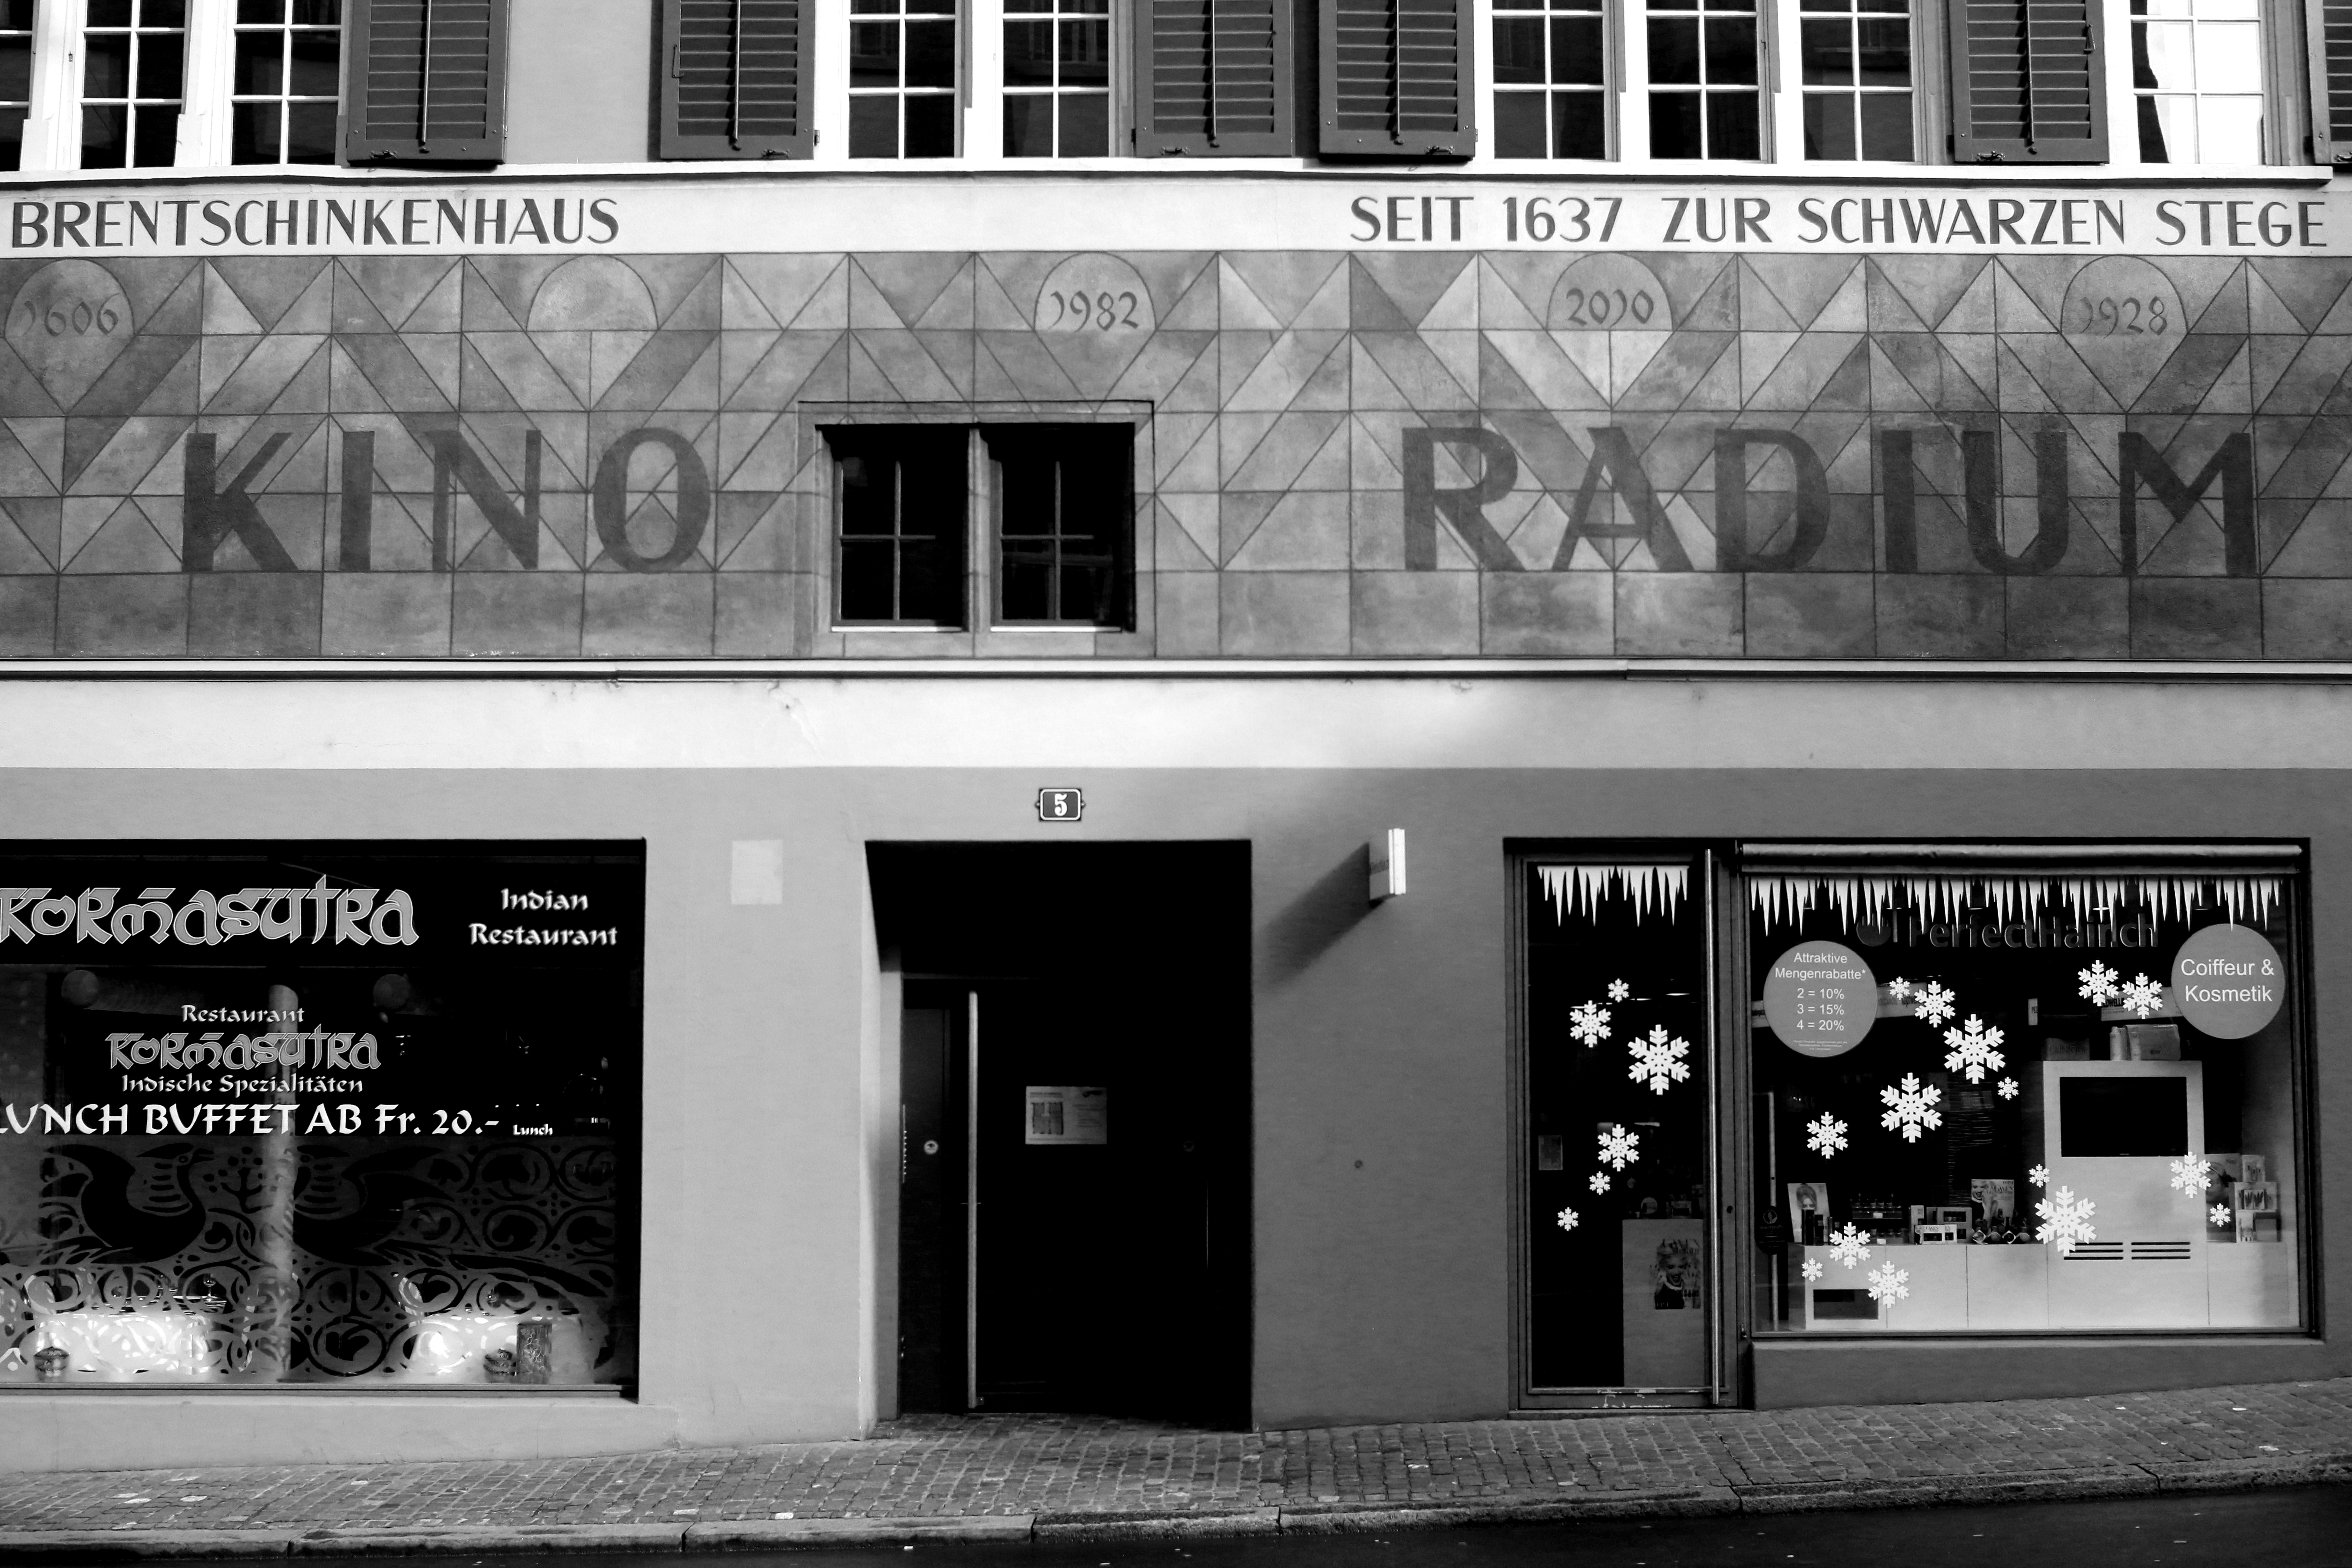
black and white, architecture, white, house, window, home, facade, black, monochrome, interior design, bw, blackandwhite, blackwhite, design, photograph, alemania, allemagne, suisse, schweiz, sw, schwarzweiss, zurich, history, schwarzweis, image, shape, germania, schwarzweissfotografie, schwarzweisfotografie, schiz, monochrome photography